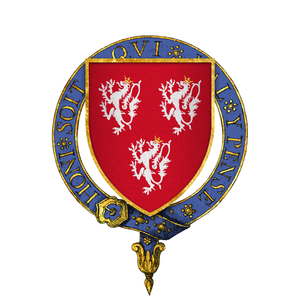
Philippe de la Vache, né en 1348, décédé en 1408, chevalier anglais issu de famille gasconne était un propriétaire terrien du Buckinghamshire.